2009 Aftonbladet Israel controversy

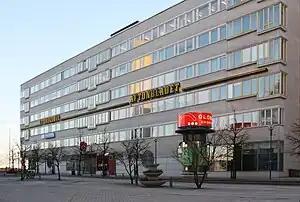
Former headquarters of "Aftonbladet", the largest Swedish tabloid.

On 17 August 2009, the Swedish tabloid "Aftonbladet" published an article accusing Israeli troops of stealing the organs of Palestinians in their custody. The Israeli government denied the allegations and called them anti-Semitic. The Swedish government refused to condemn the article, and upheld Aftonbladet's freedom of speech, leading to a rift between the Swedish and the Israeli governments. Palestinian officials and families of the deceased called for an independent investigation. In December 2009, Israeli officials admitted that they had harvested the organs of Palestinians without their families' permission. These Palestinians had been killed by the Israeli military, but Israeli officials emphasized they did not kill Palestinians in order to harvest their organs.